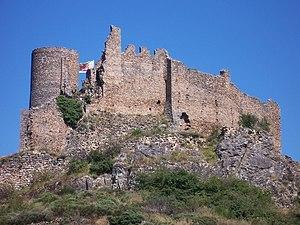
Vue du Château de Couzan.
Cet article recense les monuments historiques français classés en 1890.
Cet article recense les monuments historiques de la Loire, en France.
Le château de Couzan est une forteresse bâtie sur un éperon rocheux à l'ouest de Sail-sous-Couzan dans les monts du Forez au-dessus du Lignon du Forez. La châtellenie de Couzan était la plus importante du comté de Forez.